Dive profile

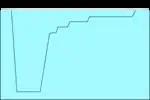
Decompression dive profile

In a saw tooth profile the diver ascends and descends a number of times during the dive. Each ascent and descent increases the risk of decompression sickness if there are any bubbles already in the diver's tissues. The increase in risk depends on the ascent rate, magnitude and duration of the upwards excursion, the saturation levels of the tissues, and to some extent the time spent after returning to depth. Accurate assessment of the increase of risk is not currently (2016) possible, but some dive computers make an adjustment to the decompression requirement based on violations of recommended maximum ascent rate as an attempt to compensate. Increased venous bubble counts established by Doppler ultrasound are associated with such profiles.